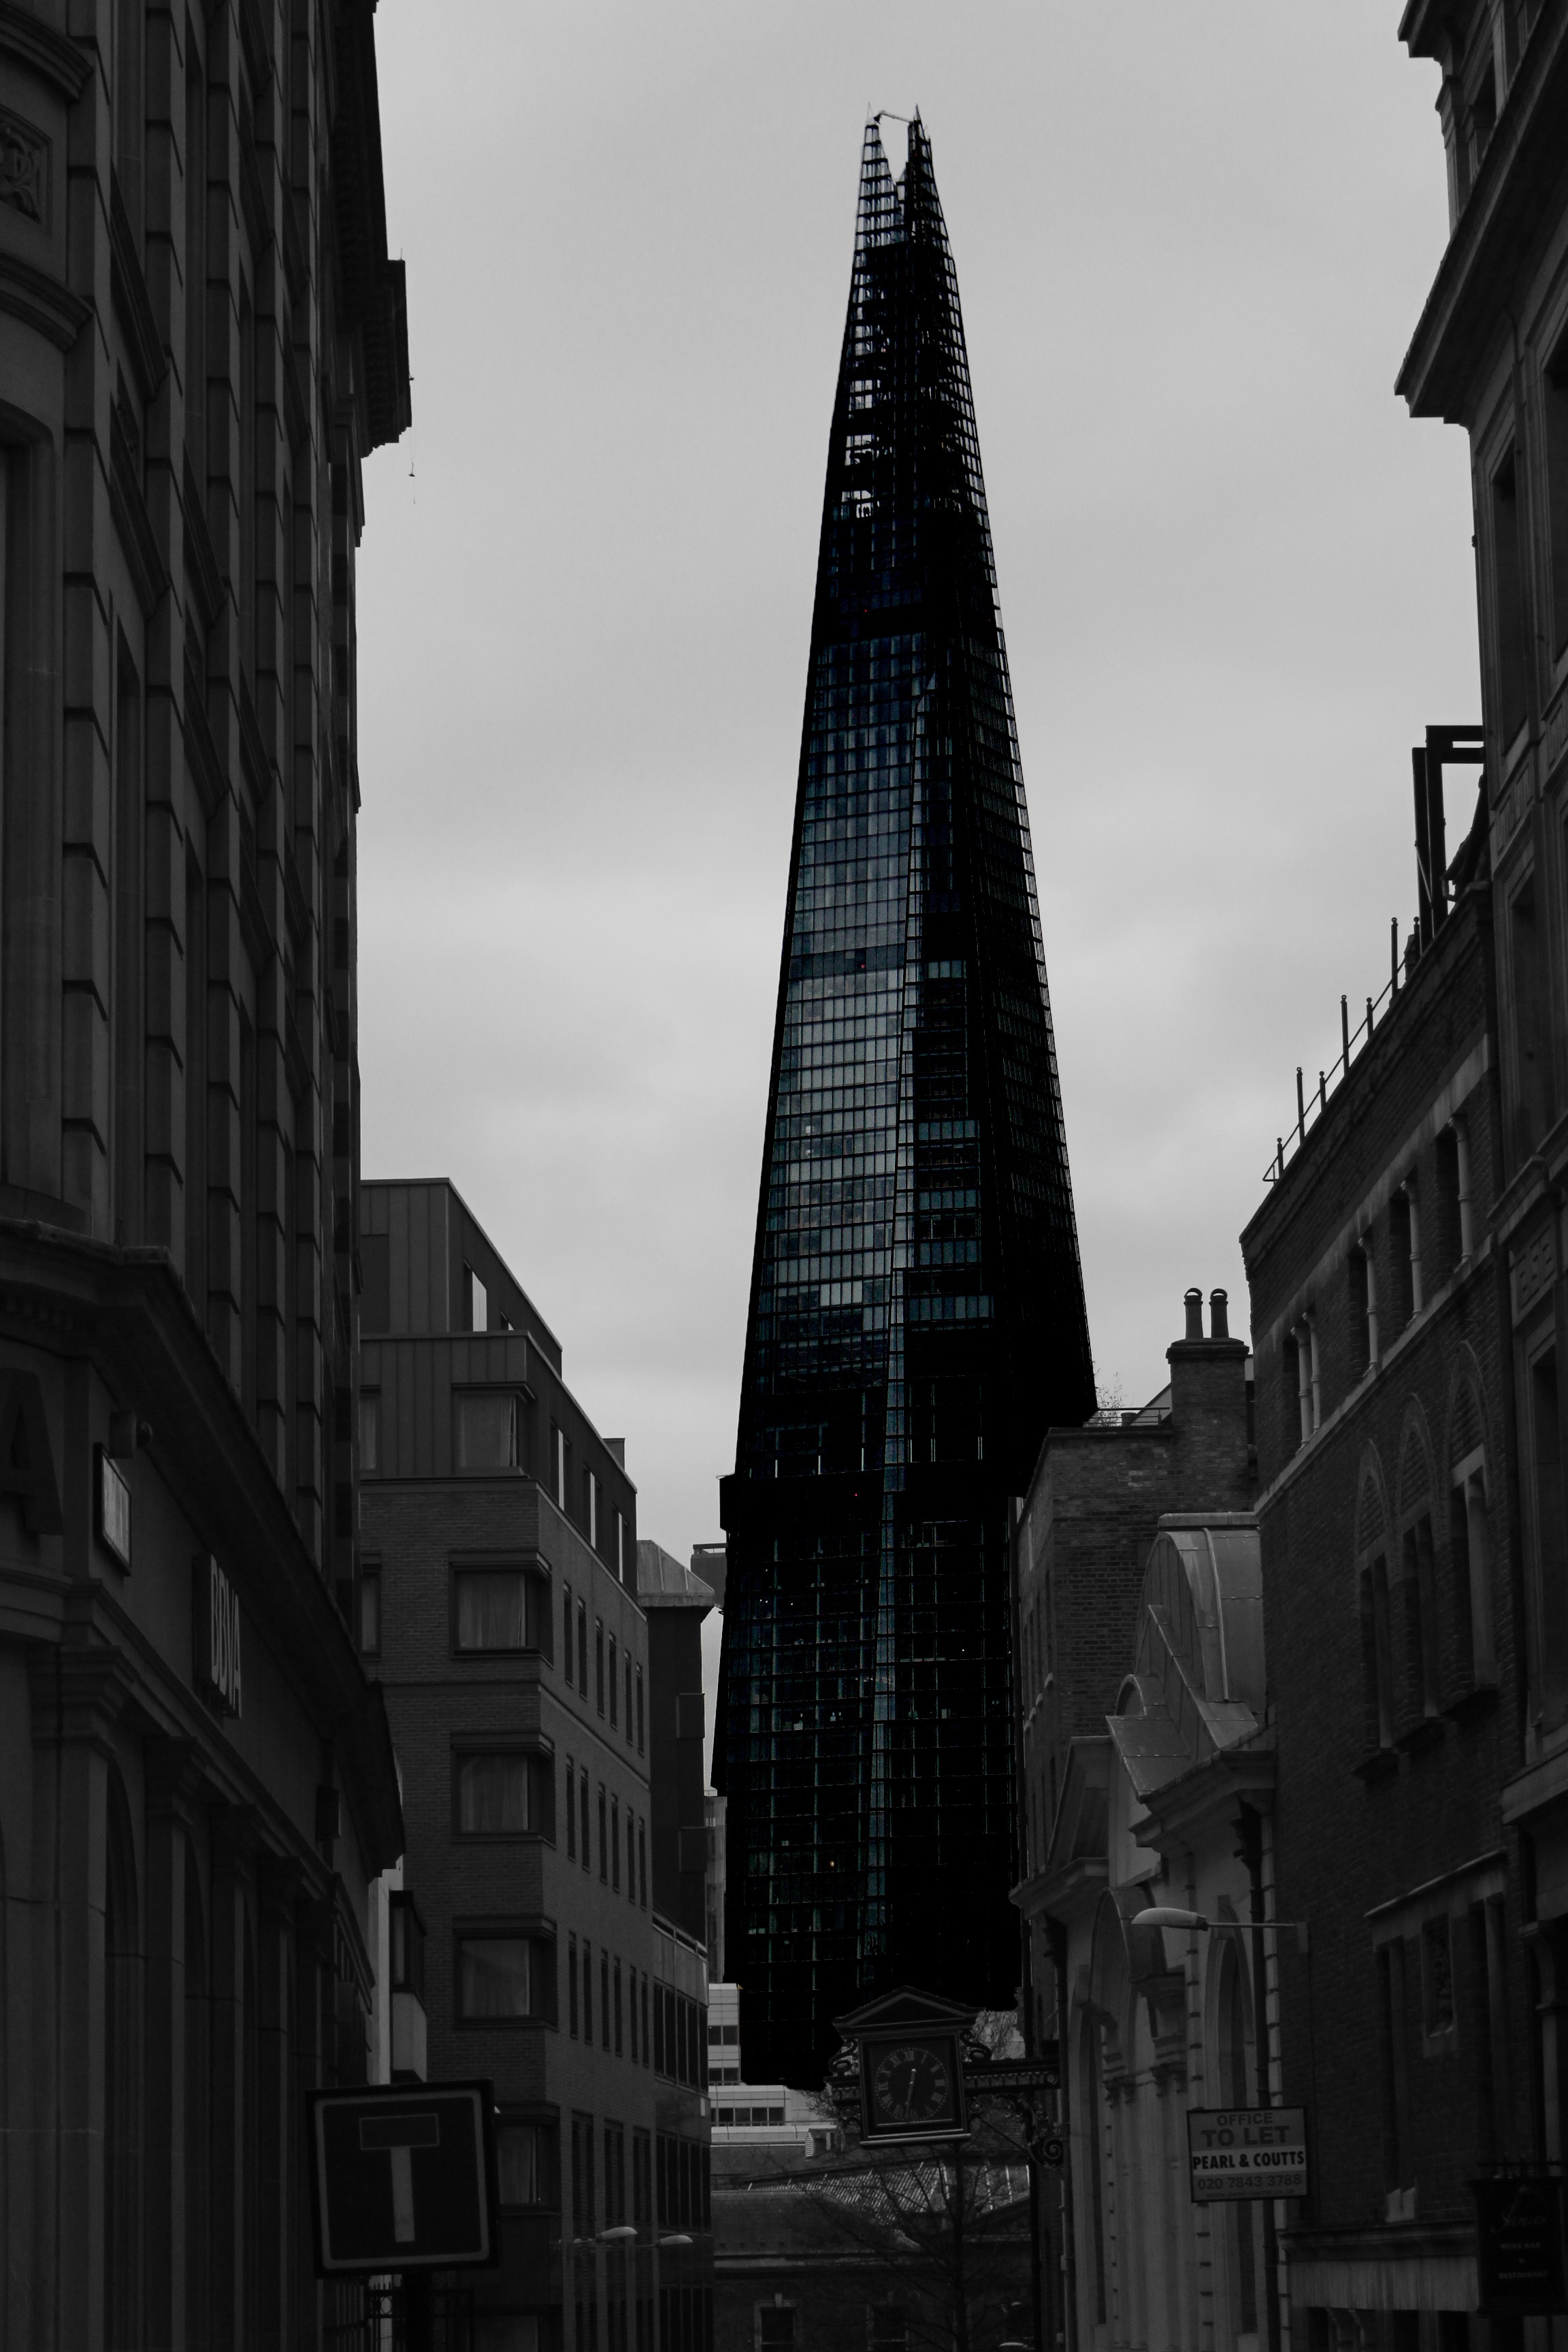
black and white, architecture, skyline, street, city, skyscraper, cityscape, downtown, tower, landmark, facade, black, monochrome, tower block, symmetry, shape, metropolis, urban area, monochrome photography, human settlement, metropolitan area